Epibenthic sled

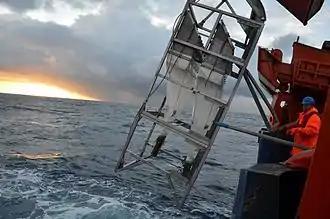

An epibenthic sled (or "epibenthos sled/sledge") is an instrument designed to collect benthic and benthopelagic faunas from the deep sea. The sled is made from a steel frame consisting of two skids and stabilizing planes to keep it from sinking too deep into the mud. Attached to the frame is a 1 mm mesh net to collect the samples. The sled is towed along the seafloor at the sediment water interface. The device has a mechanically operated door that is closed when the sled is mid water and opens when it reaches the seafloor. When the fauna is collected, the door closes again to preserve the sample on the long trek back through the water column. The door prevents washing of the sample and loss of organisms through turbulence generated as the net is lifted out. The epibenthic sled can also be used with external sensors and cameras.